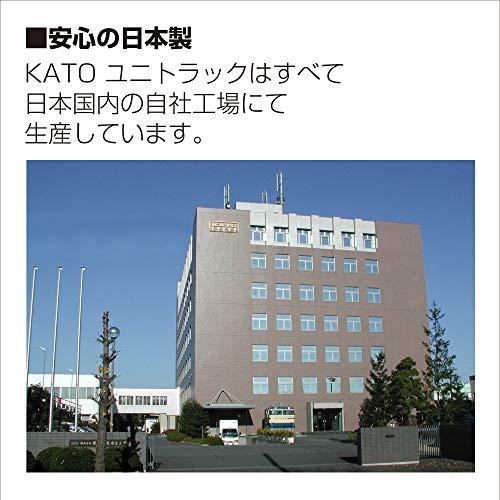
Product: Kato USA Model Train Products V15 UNITRACK Japanese Packaging Version Double Track Set for Station
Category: Toys & Games | Play Vehicles | Play Trains & Railway Sets | Accessories | Train Tracks
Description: Best to add the track space for a station to the V11 Set, V14 Set and V16 Set.
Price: $44.18